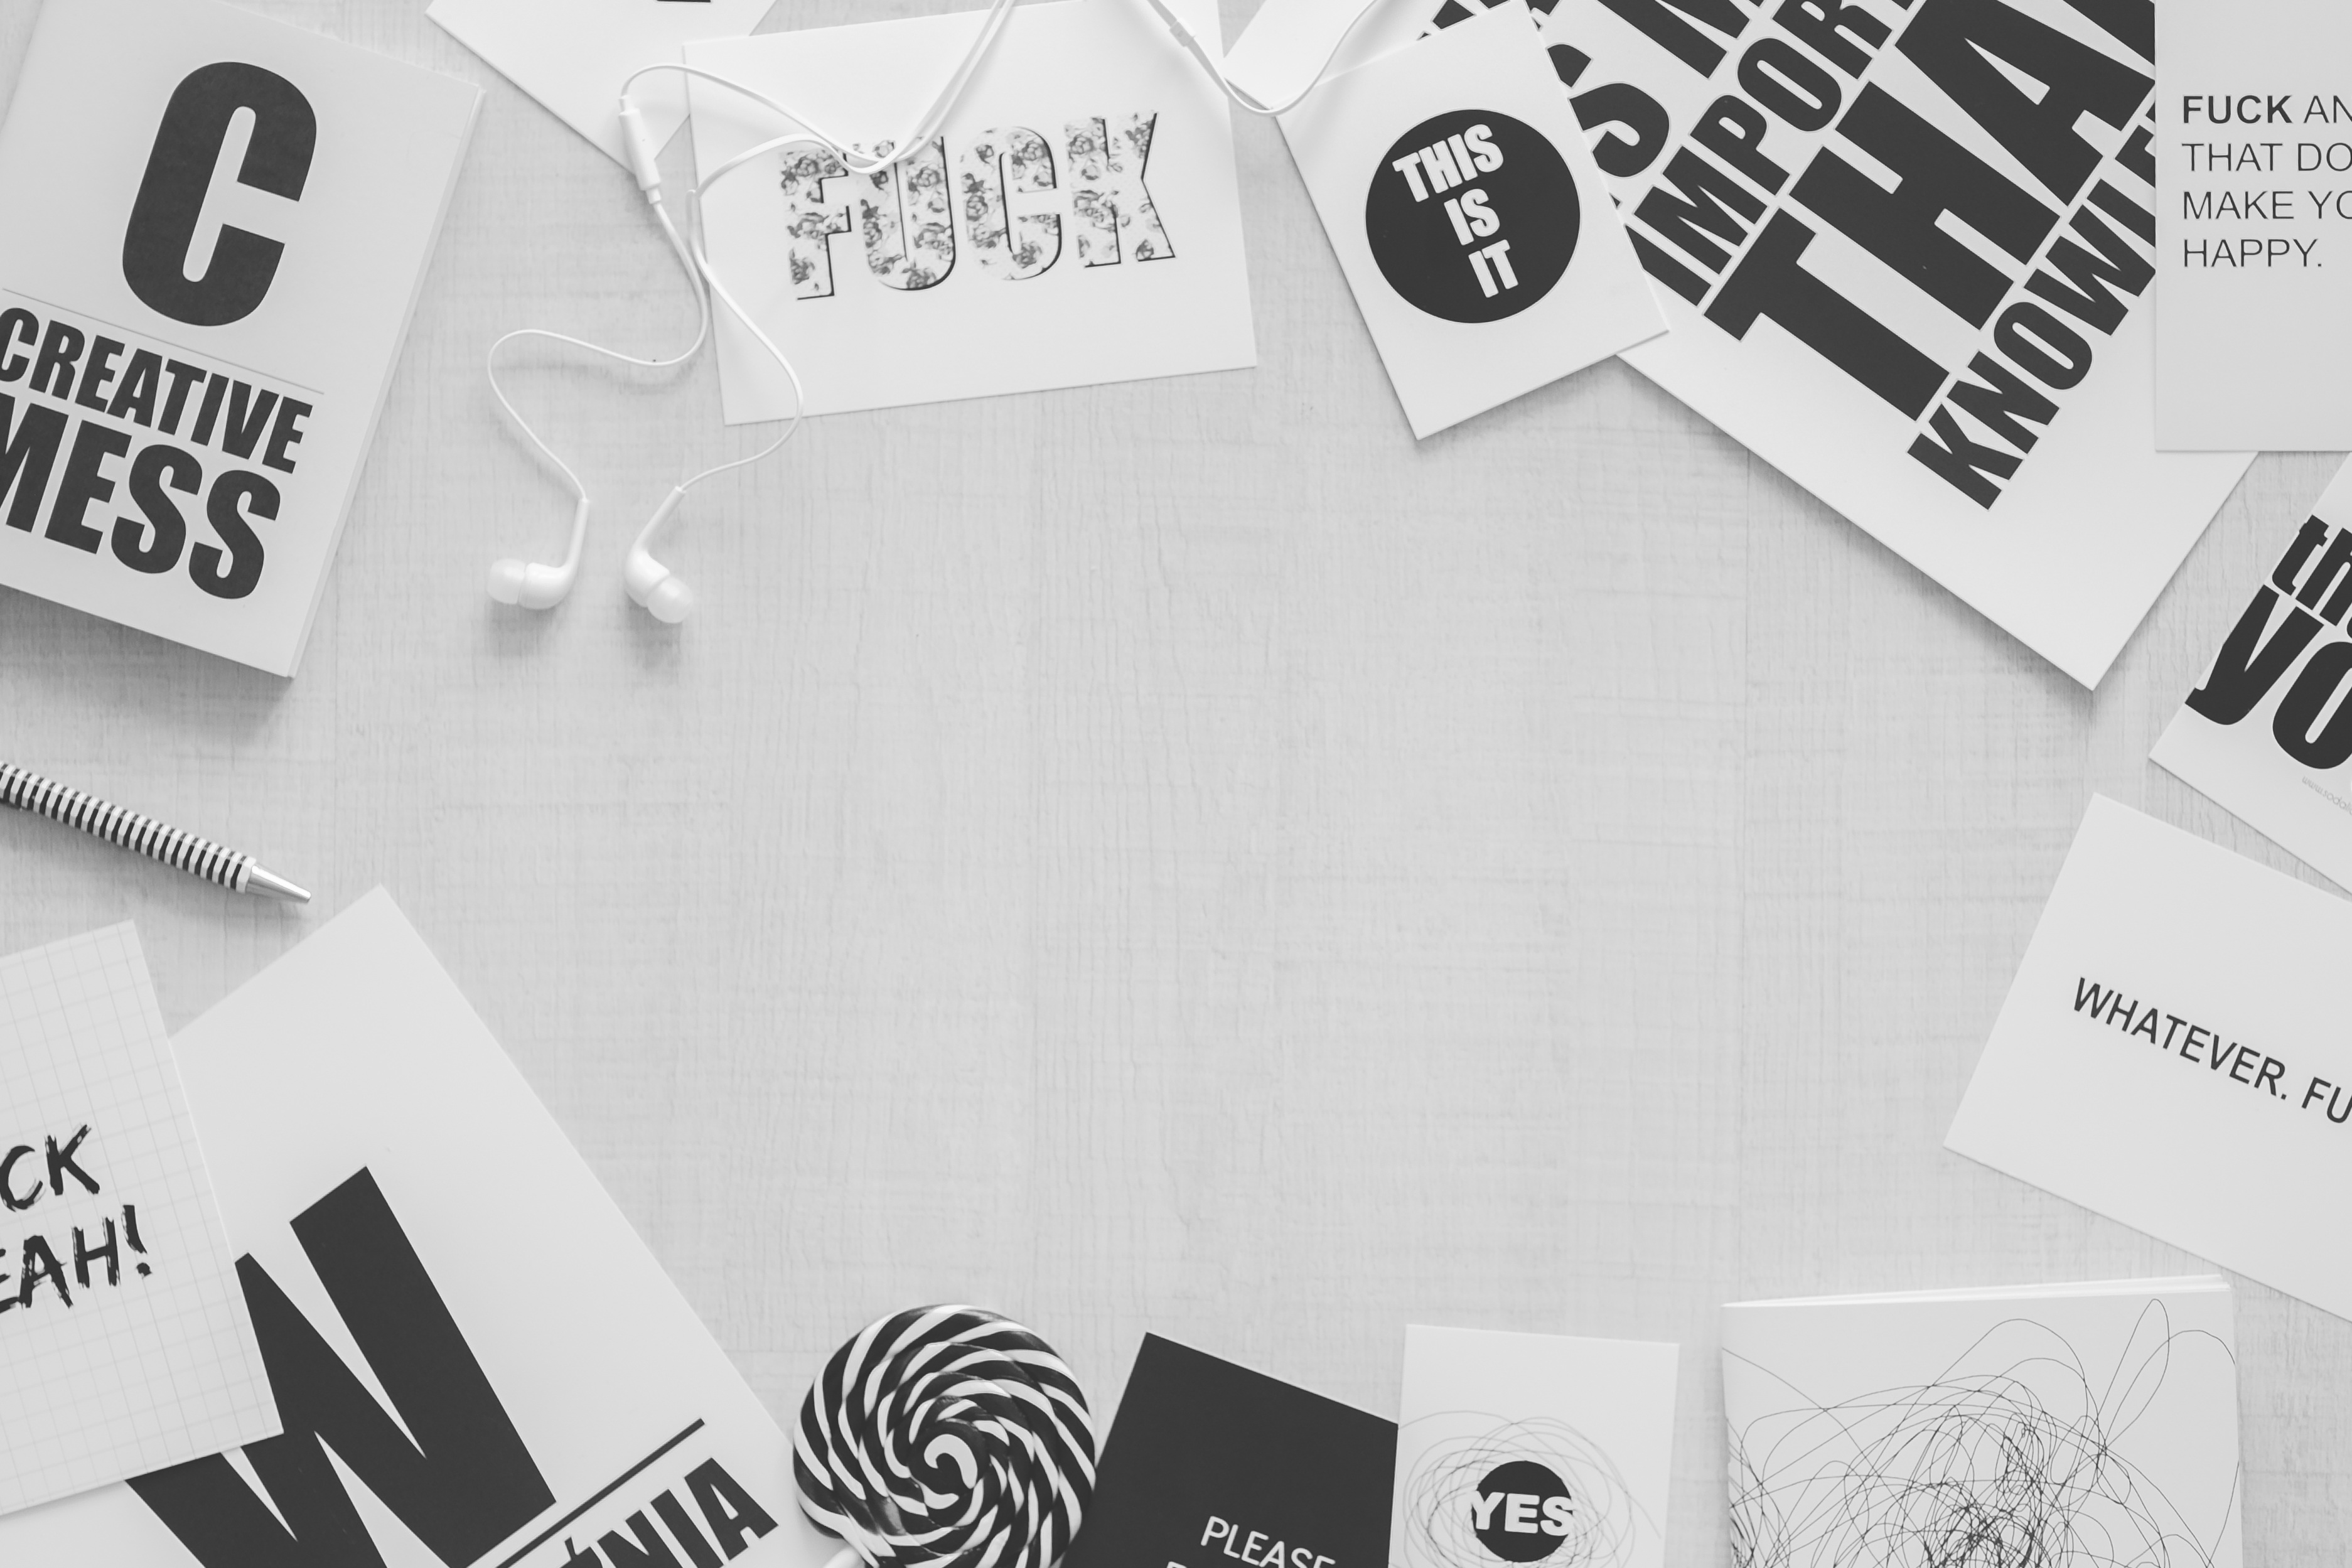
desk, creative, black and white, white, advertising, workspace, black, black white, label, brand, font, illustration, design, minimalist, headphones, logo, books, minimalism, minimal, prints, typo, minimalistic, earphones, workplace, copy, copyspace, simply, graphic design, header, monochrome photography, headline, disorganized, whitespace